X-ray

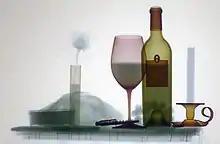
Natural color X-ray photogram of a wine scene. Note the edges of hollow cylinders as compared to the solid candle.

An X-ray (also known in many languages as Röntgen radiation) is a form of high-energy electromagnetic radiation with a wavelength shorter than those of ultraviolet rays and longer than those of gamma rays. Roughly, X-rays have a wavelength ranging from 10 nanometers to 10 picometers, corresponding to frequencies in the range of 30 petahertz to 30 exahertz ( to ) and photon energies in the range of 100 eV to 100 keV, respectively.